Douglas DC-8

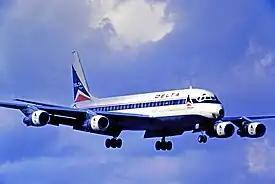
The DC-8 entered service with Delta Air Lines on September 18, 1959.

Donald Douglas proposed to build and test the DC-8 at Santa Monica Airport, which had been the birthplace of the DC-3 and home to a Douglas plant that employed 44,000 workers during World War II. To accommodate the new jet, Douglas asked the city of Santa Monica, California to lengthen the airport's runway. Following complaints by neighboring residents, the city refused, so Douglas moved its airliner production line to Long Beach Airport. In September 1956, production of the first prototype commenced. The first DC-8 "N8008D" was rolled out of the new Long Beach factory on 9 April 1958 and flew for the first time, in Series 10 form, on 30 May for two hours and seven minutes with the crew being led by A.G. Heimerdinger.